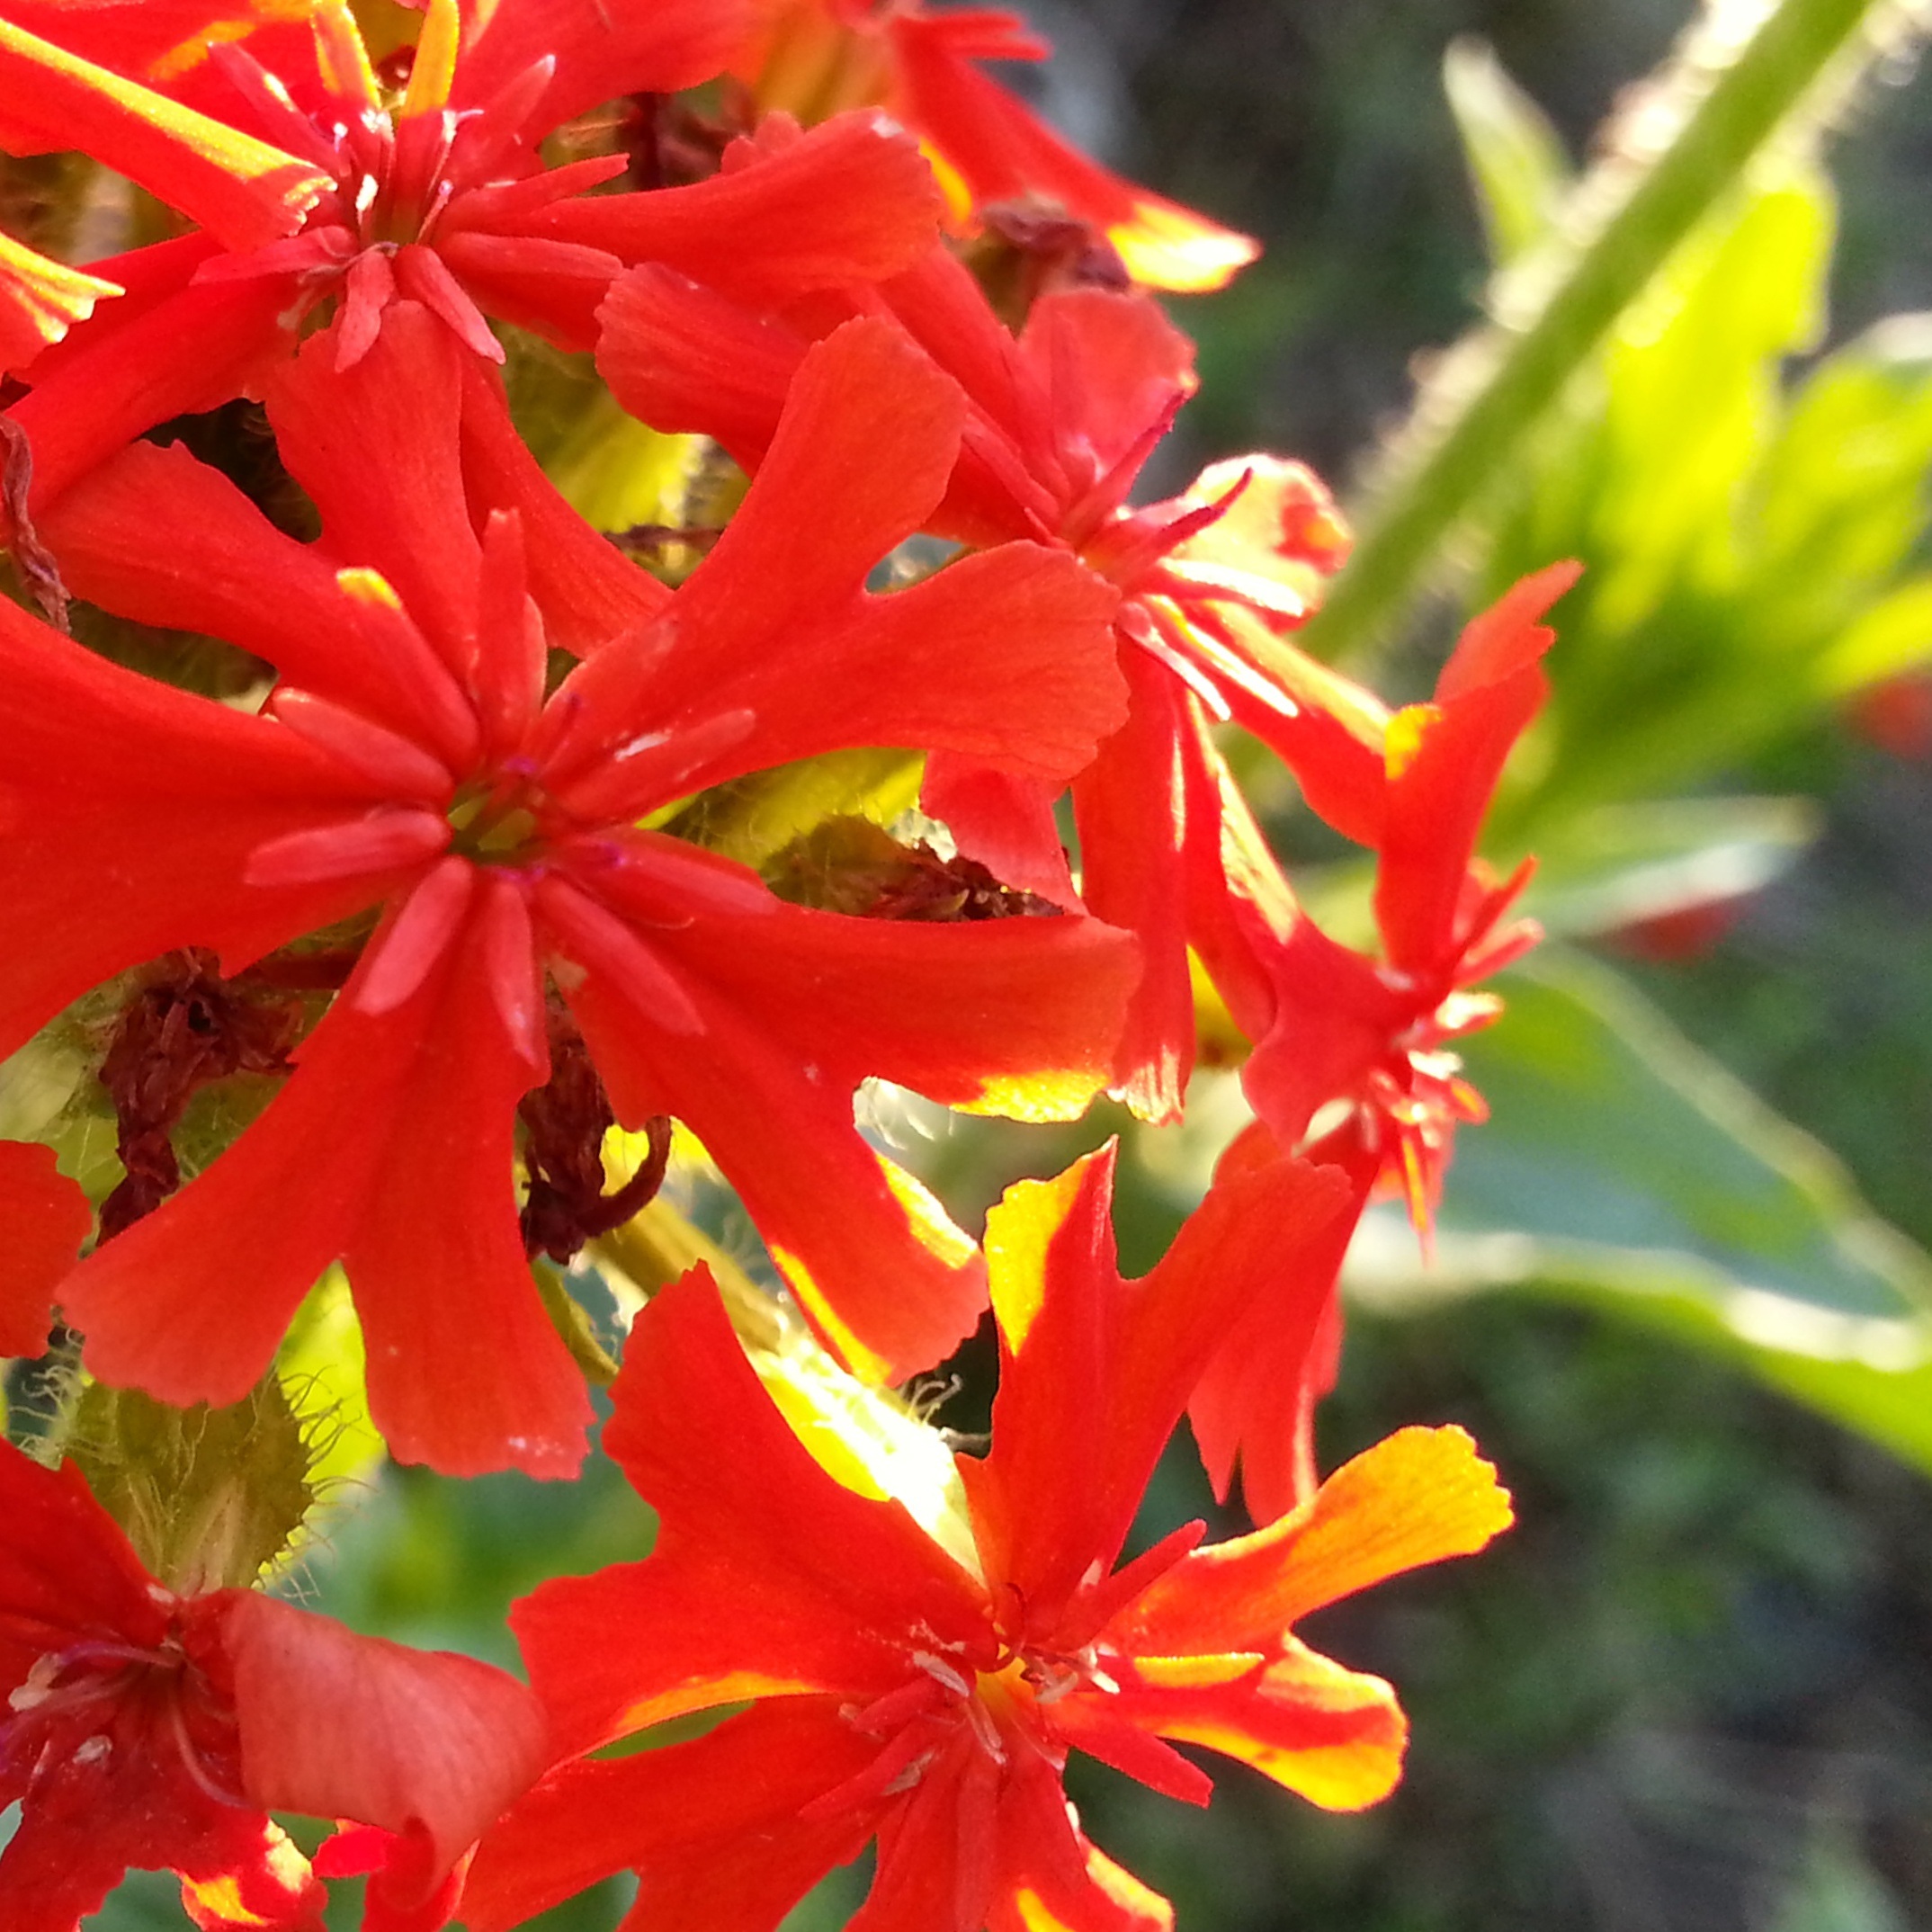
nature, plant, sun, leaf, flower, petal, summer, red, botany, colorful, closeup, flora, wildflower, flowers, shrub, beautiful, macro photography, flowering plant, crocosmia, land plant